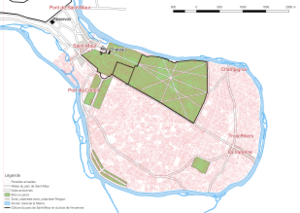
Plan de la péninsule de Saint-Maur-des-Fossés au cours de la première moitié du 18e siècle. Basée sur le géoréférencement de diverses cartes anciennes et documents cadastraux.
Saint-Maur-des-Fossés est une commune française située dans le département du Val-de-Marne, en région Île-de-France.